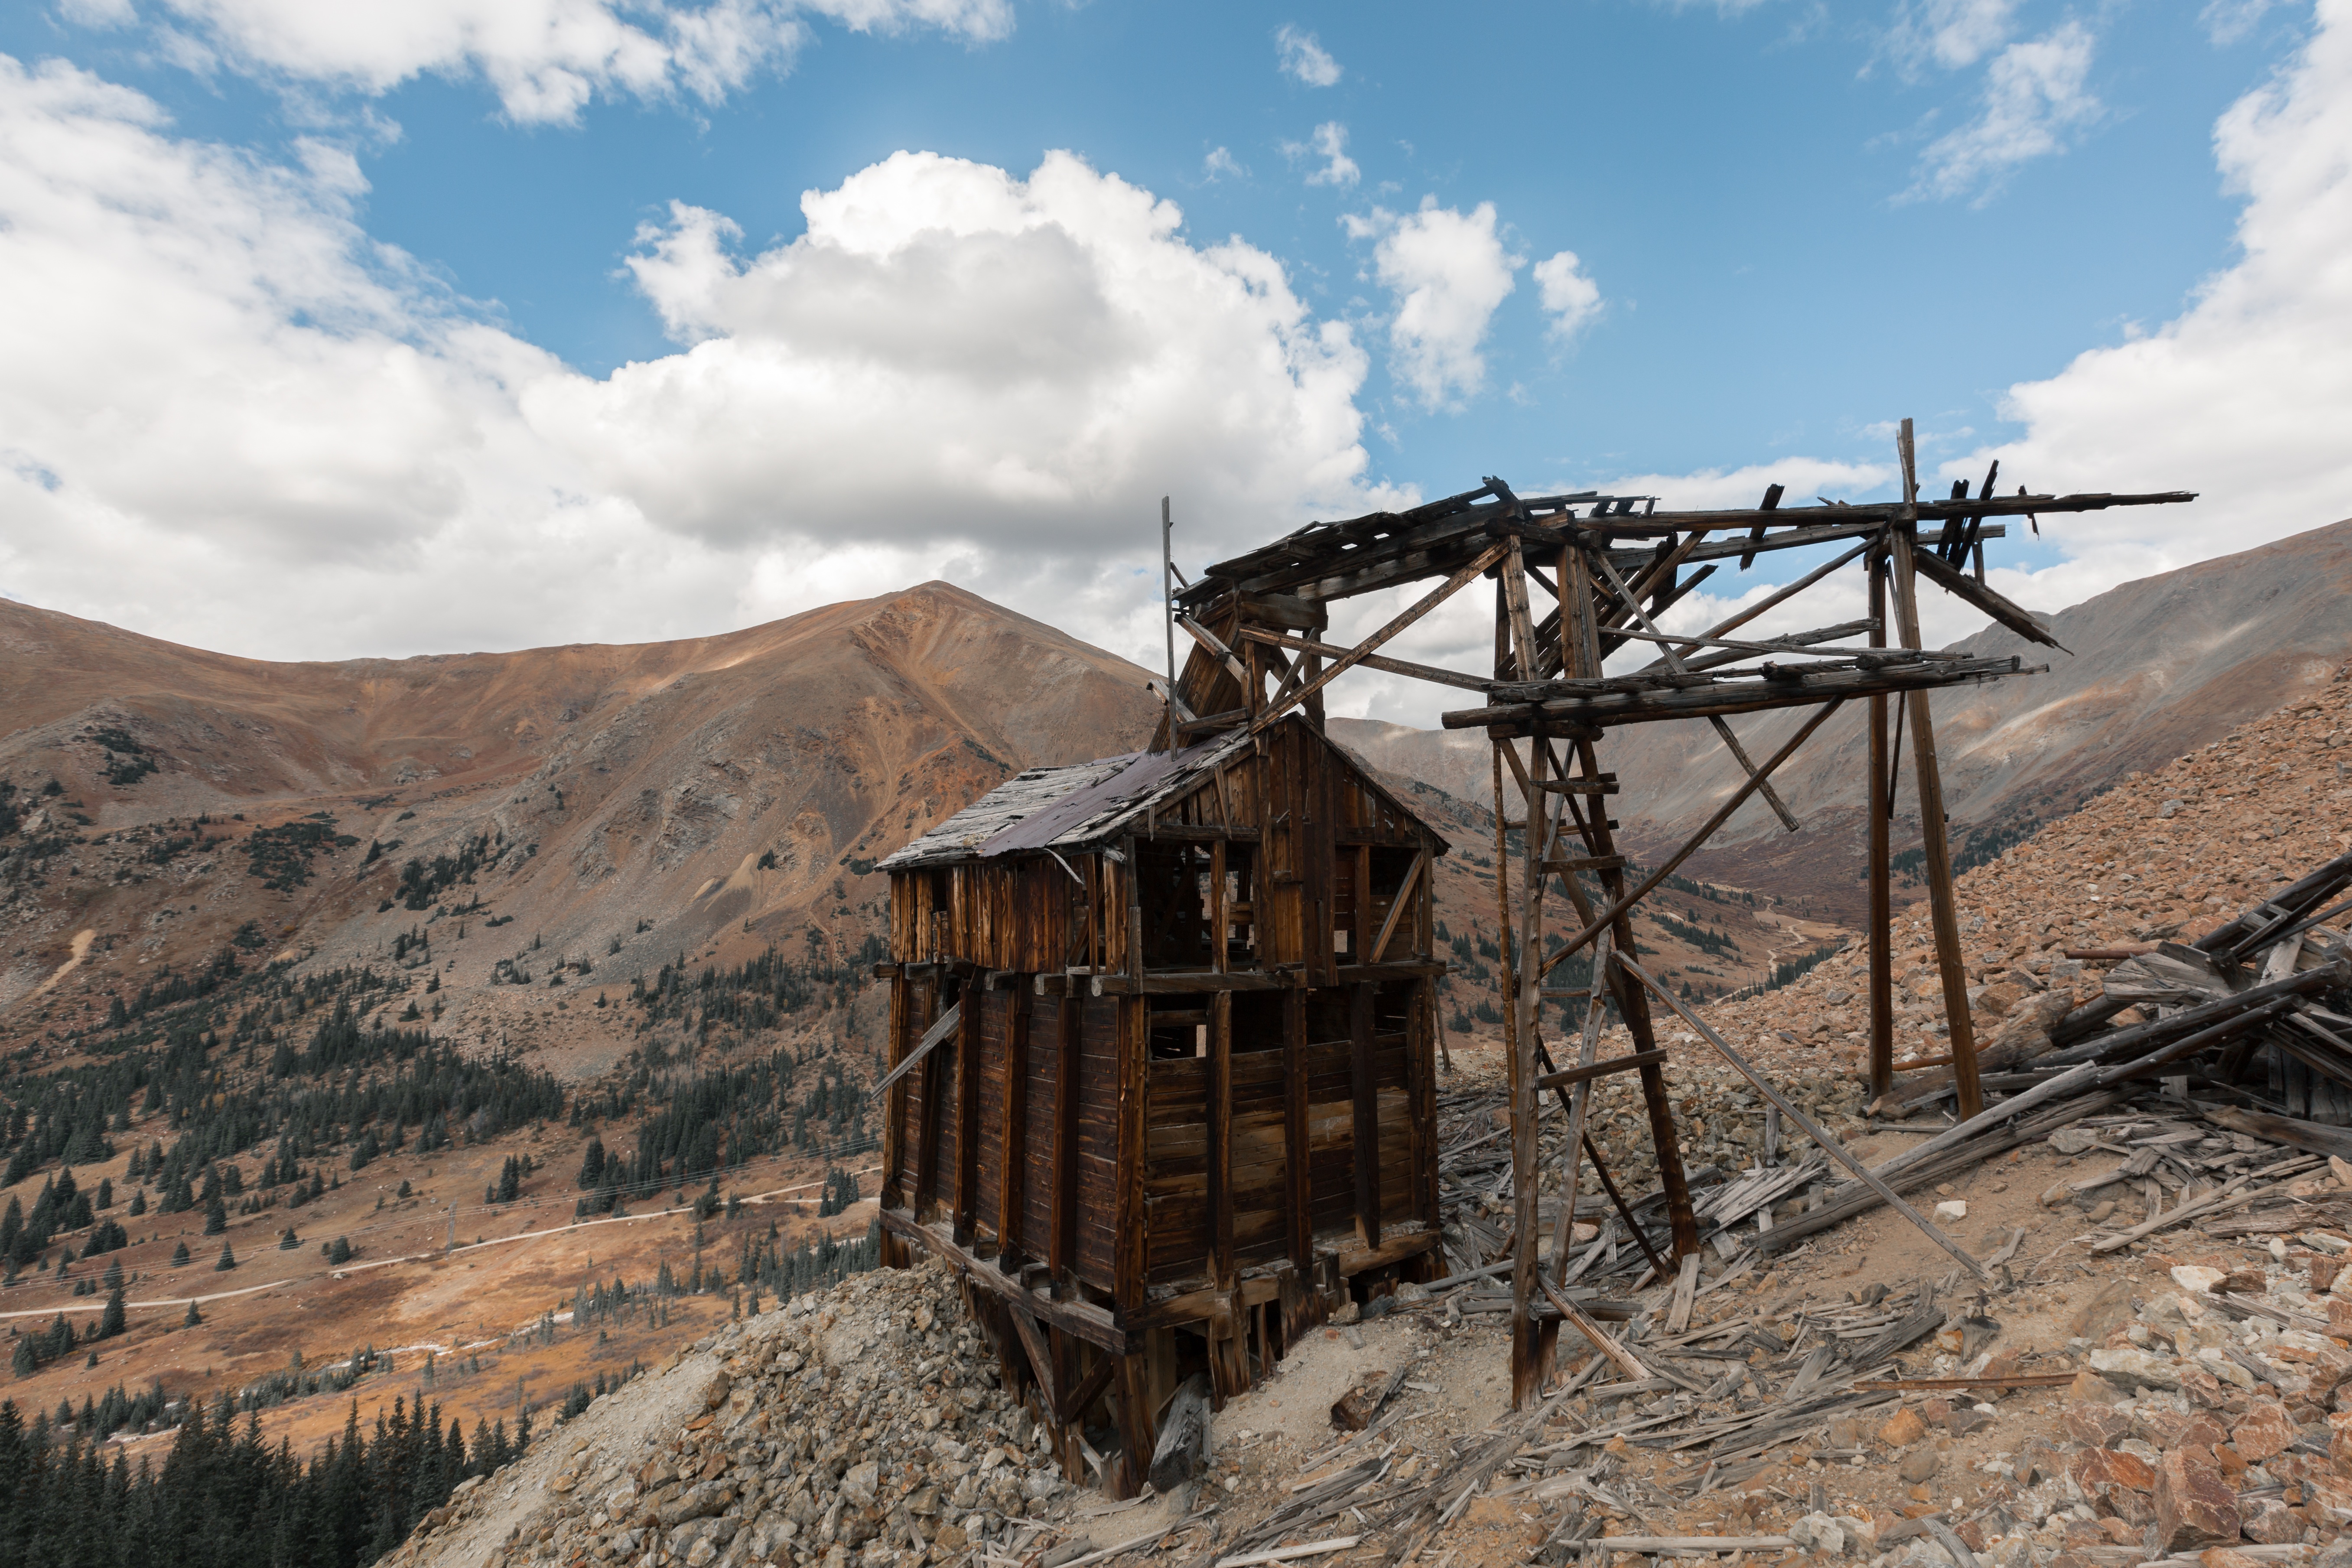
mountain, transport, mining